Question: Please indicate a possible affordance area of baseball bat that can be used for hitting
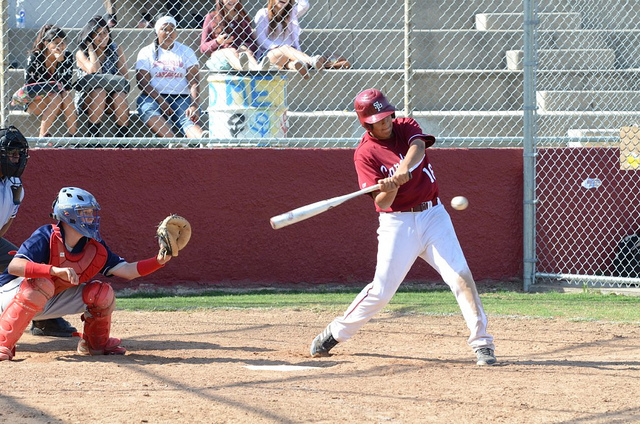
Answer: [269.083, 199.181, 321.849, 234.074]